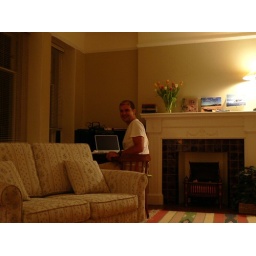
Darren in our home office